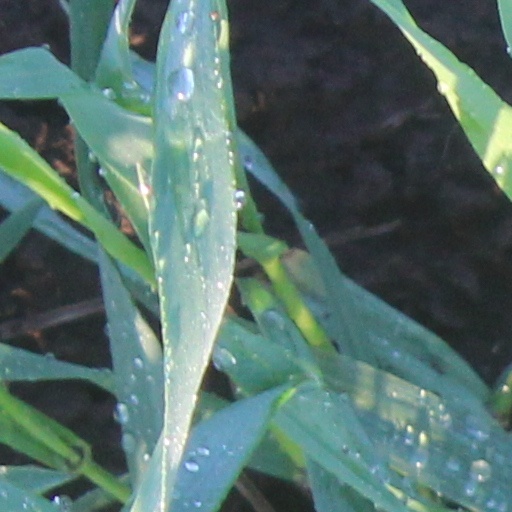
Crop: wheat